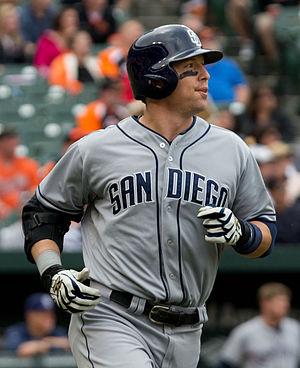
John David Baker est un receveur de la Ligue majeure de baseball.